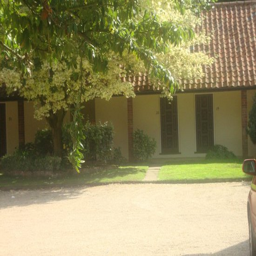
outside our room in the front courtyard